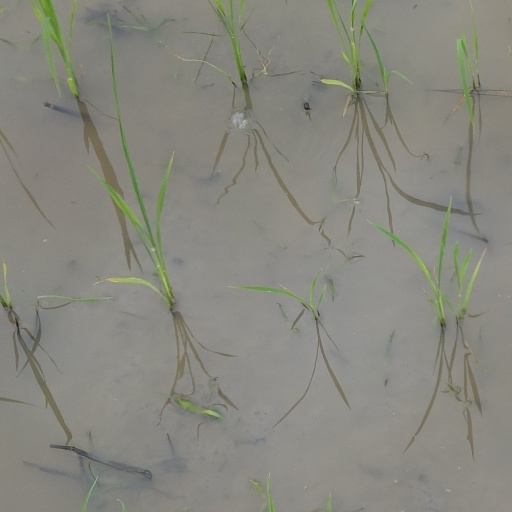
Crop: rice